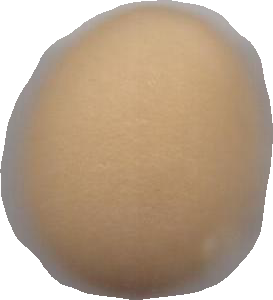
Variety: Grobogan